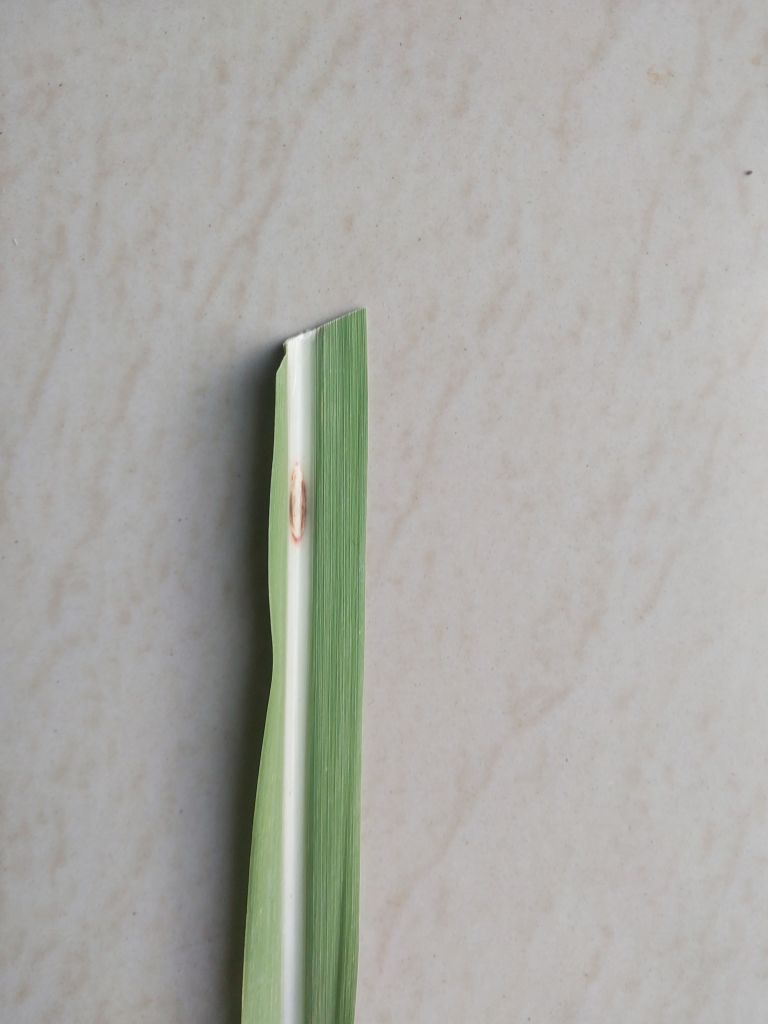
Label: Brown Spot